Ashland University

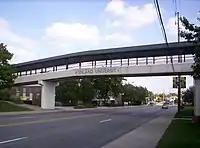

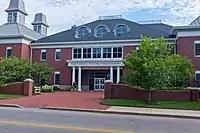

On May 28, 1877, a town meeting was held in Ashland, Ohio, where the citizens were to consider a proposal from members of the German Baptist Brethren Church to establish an institution of higher education. The Ashland Press reported that the citizens were promised the college would locate there if their city would raise $10,000. The church and community fundraising campaign proved to be a success and on Feb 17, 1878, a meeting was held to add up their campaign funds and make final plans. The success of the campaign was announced, the college was chartered on February 20 and a church-related, co-educational institution was established.